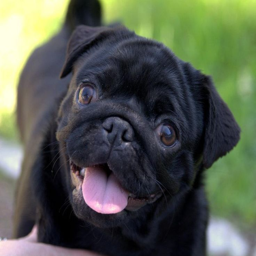
person - we have a black pug named person .